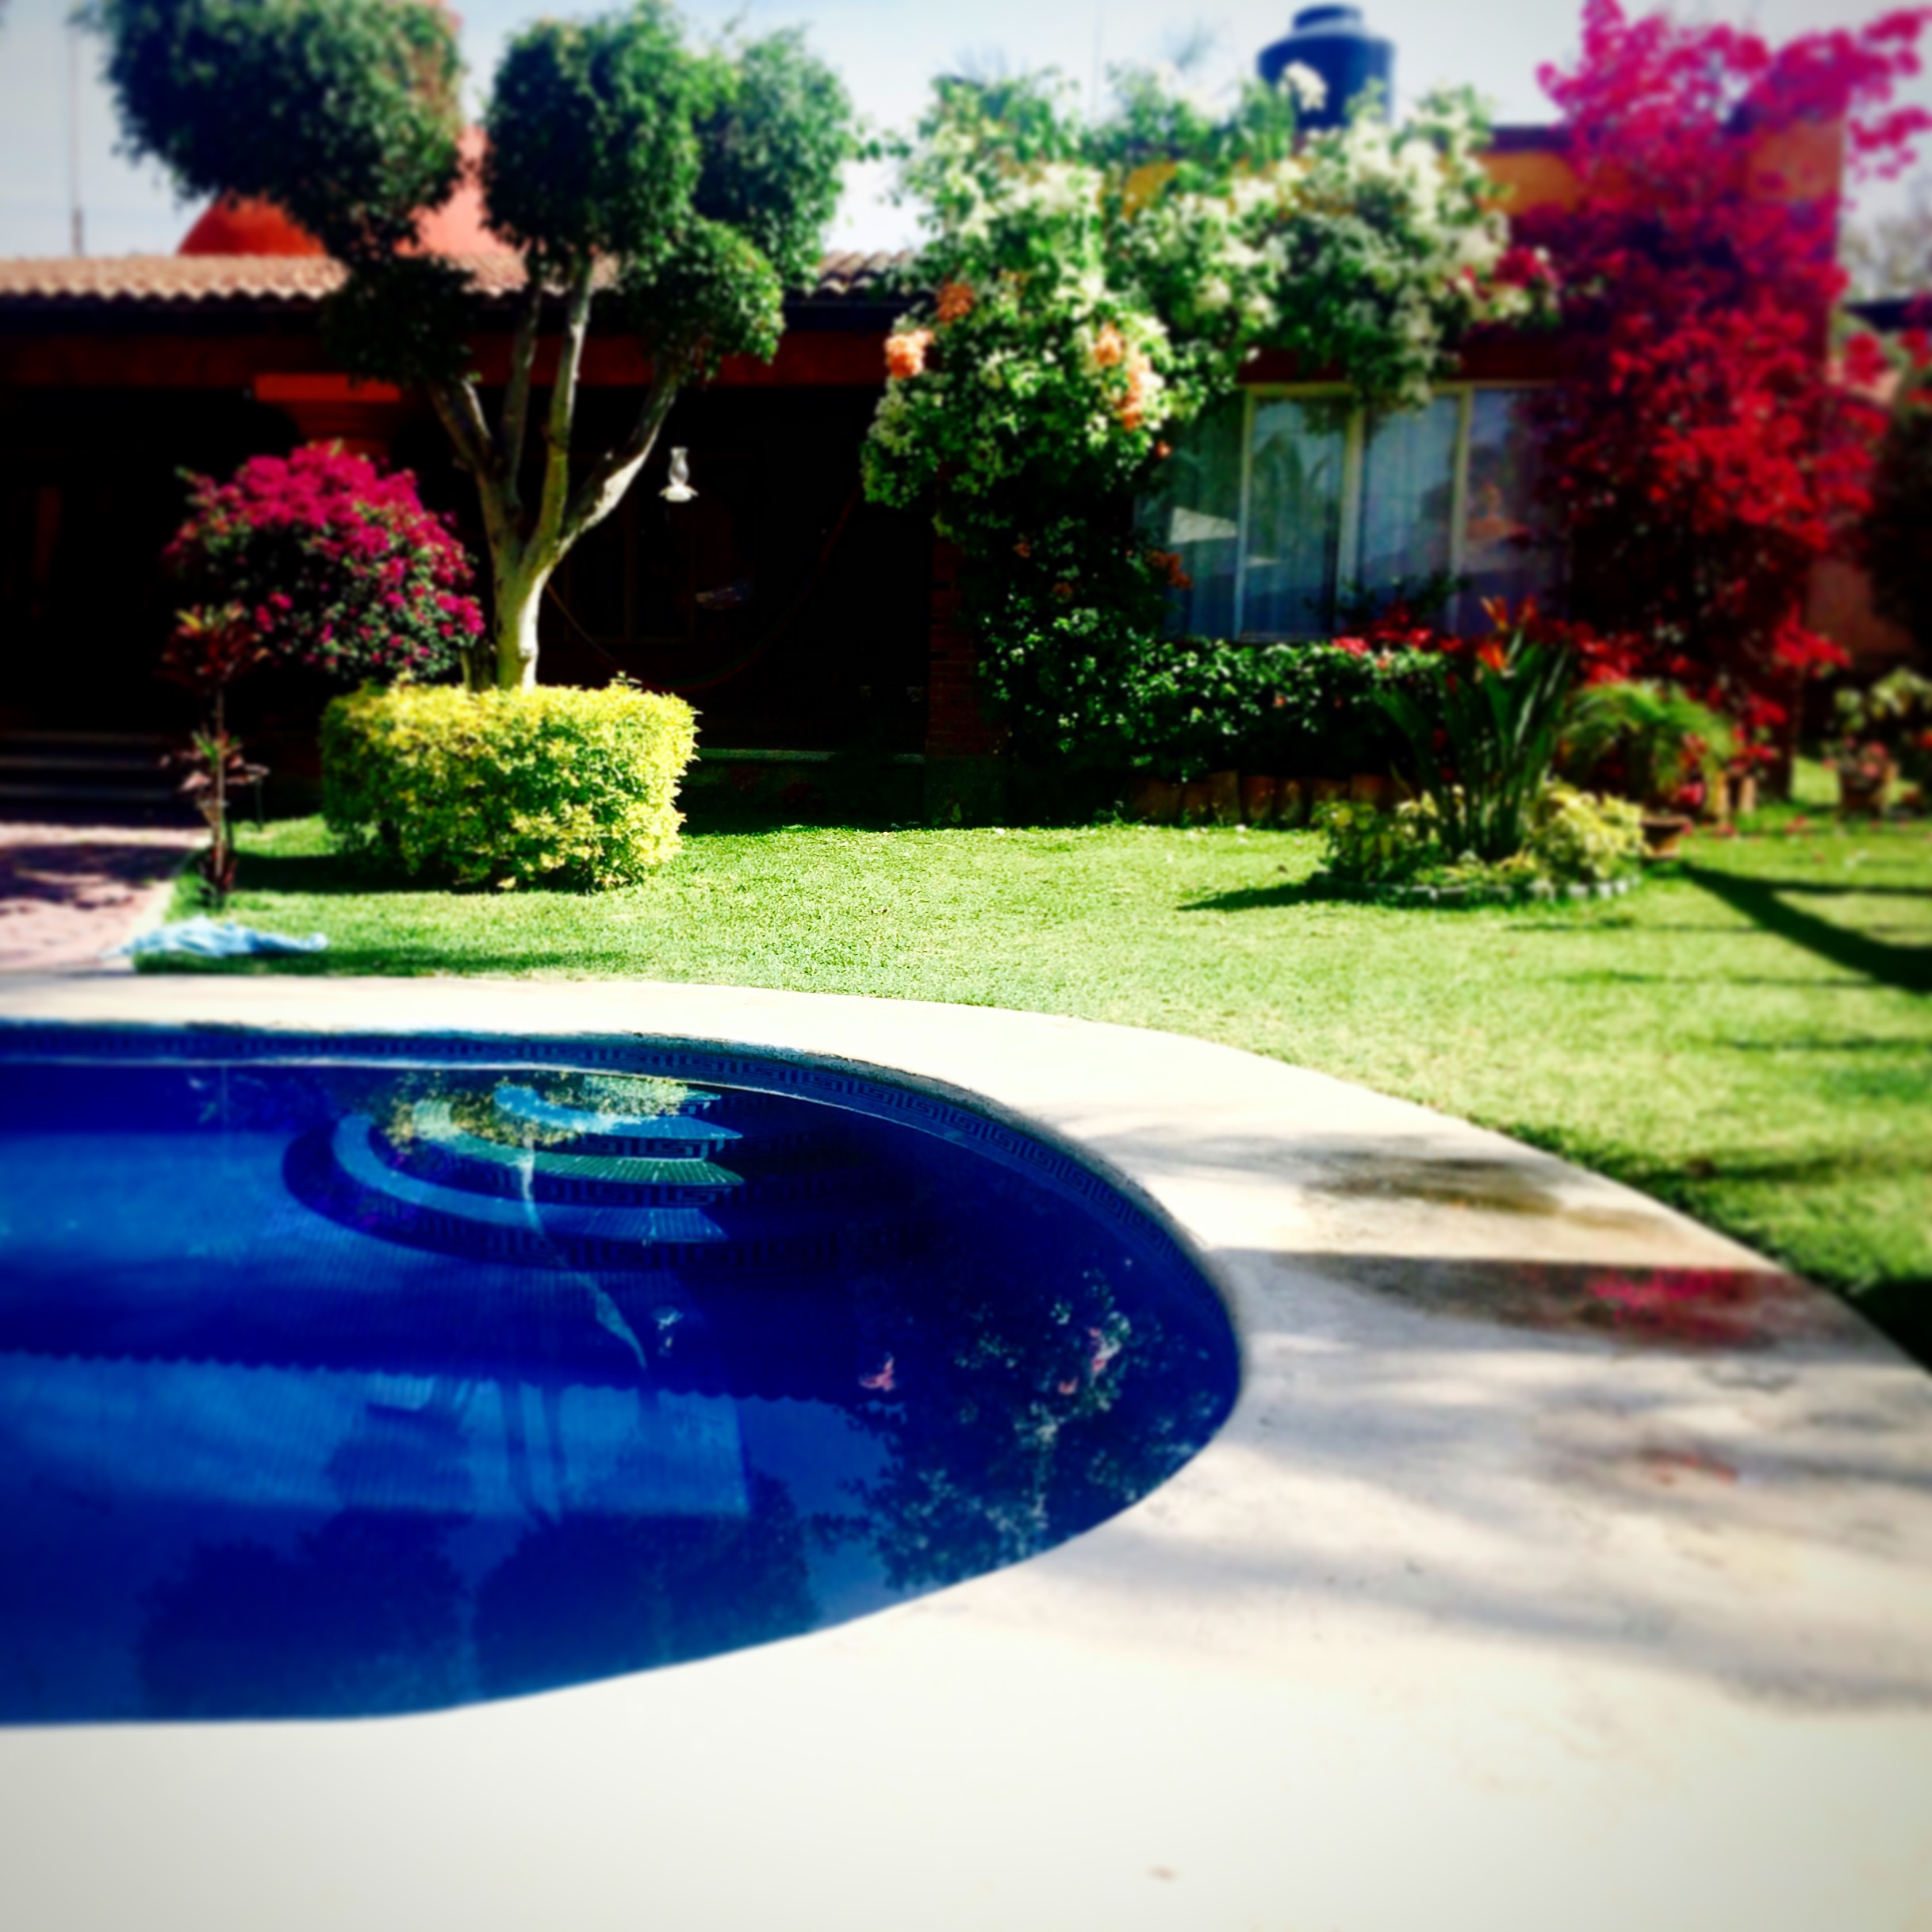
pool, garden, blue, water, grass, property, tree, lighting, reflection, house, home, backyard, architecture, yard, sky, design, residential area, swimming pool, lawn, plant, real estate, landscaping, water feature, summer, shrub, landscape, Tints and shades, leisure, glass, reflecting pool, building, flower, vacation